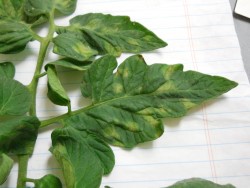
Labels: Tomato mold leaf, Tomato mold leaf